Squad number (association football)

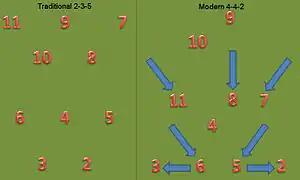
Evolution from 2–3–5 to 4–4–2

In England, in a now traditional 4–4–2 formation, the standard numbering is usually: 2 (right fullback), 5 and 6 (centre backs), 3 (left fullback); 4 (defensive midfielder), 7 (right midfielder), 8 (central/attacking midfielder), 11 (left midfielder); 10 (second/support striker), 9 (striker). This came about based on the traditional 2–3–5 system. Where the 2 fullbacks retained the numbers 2, 3. Then of the halves, 4 was kept as the central defensive midfielder, while 5 and 6 were moved backward to be in the central of defence. 7 and 11 stayed as the wide attacking players, whilst 8 dropped back a little from inside forward to a (sometimes attacking) midfield role, and 10 stayed as a second striker in support of a number 9. The 4 is generally the holding midfielder, as through the formation evolution it was often used for the sweeper or libero position. This position defended behind the central defenders, but attacked in front – feeding the midfield. It is generally not used today, and developed into the holding midfielder role.